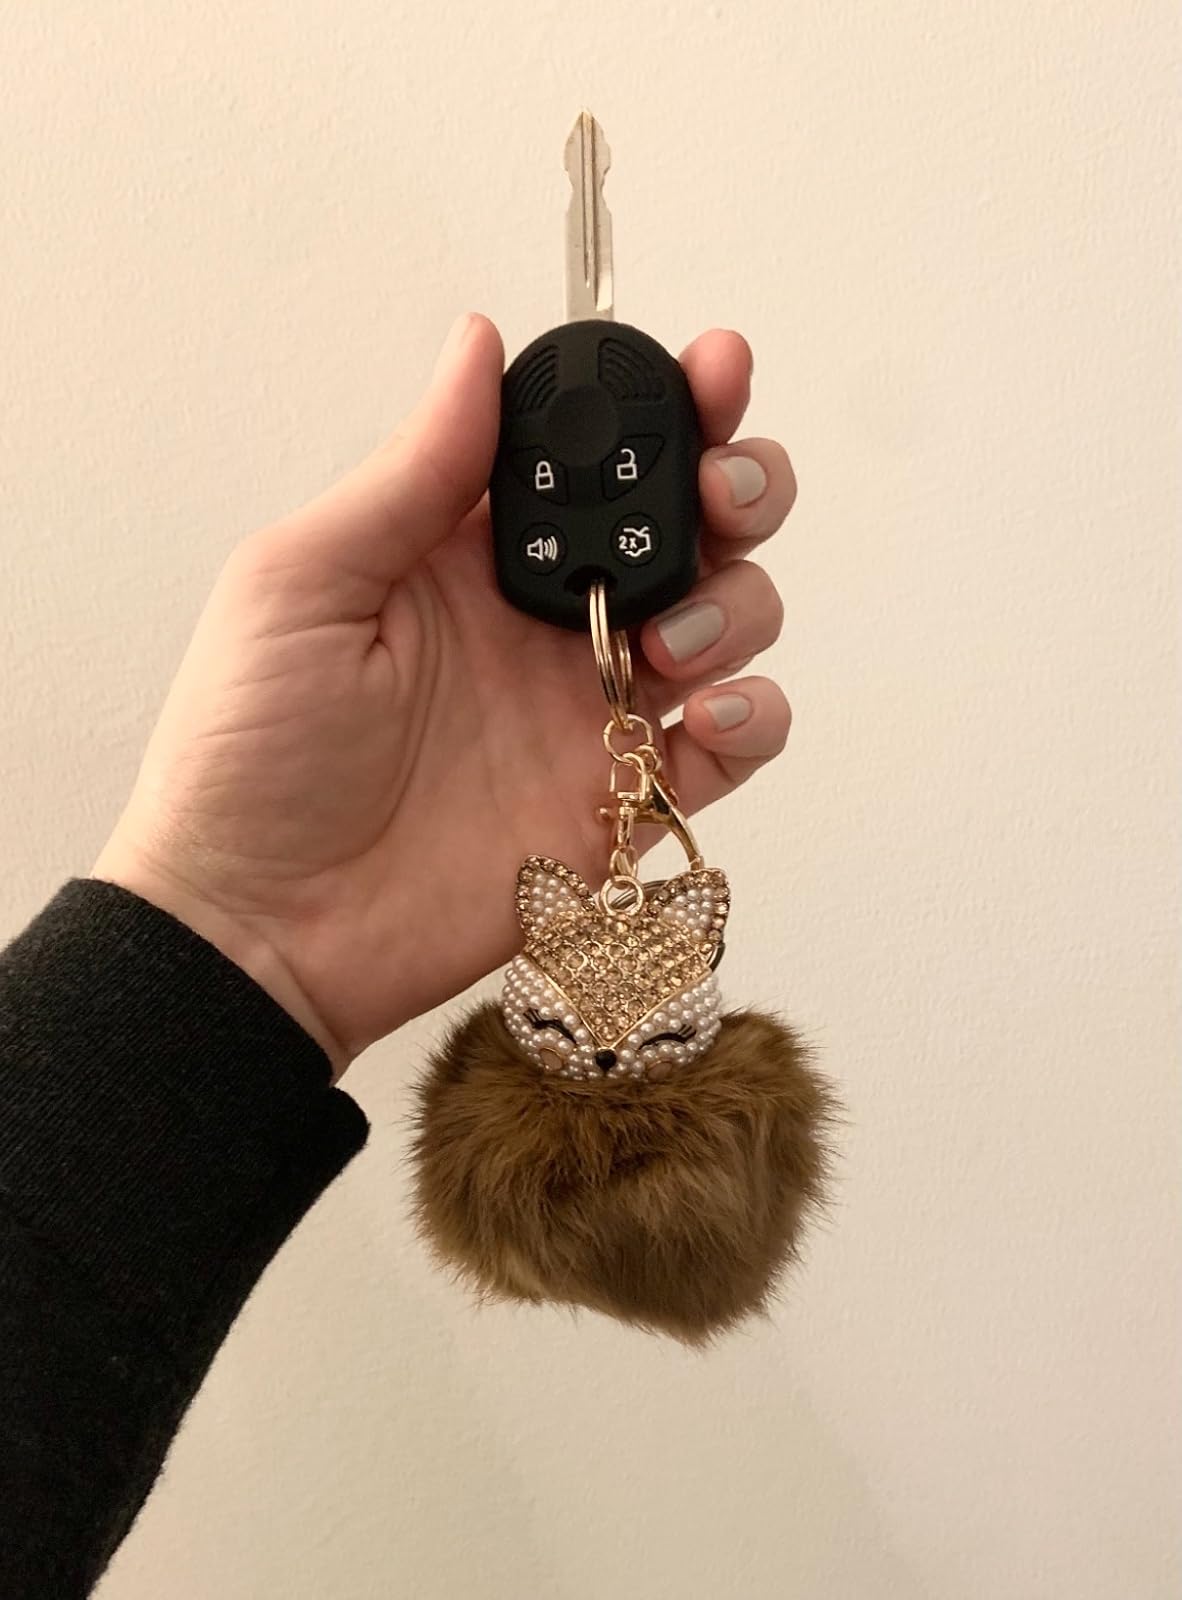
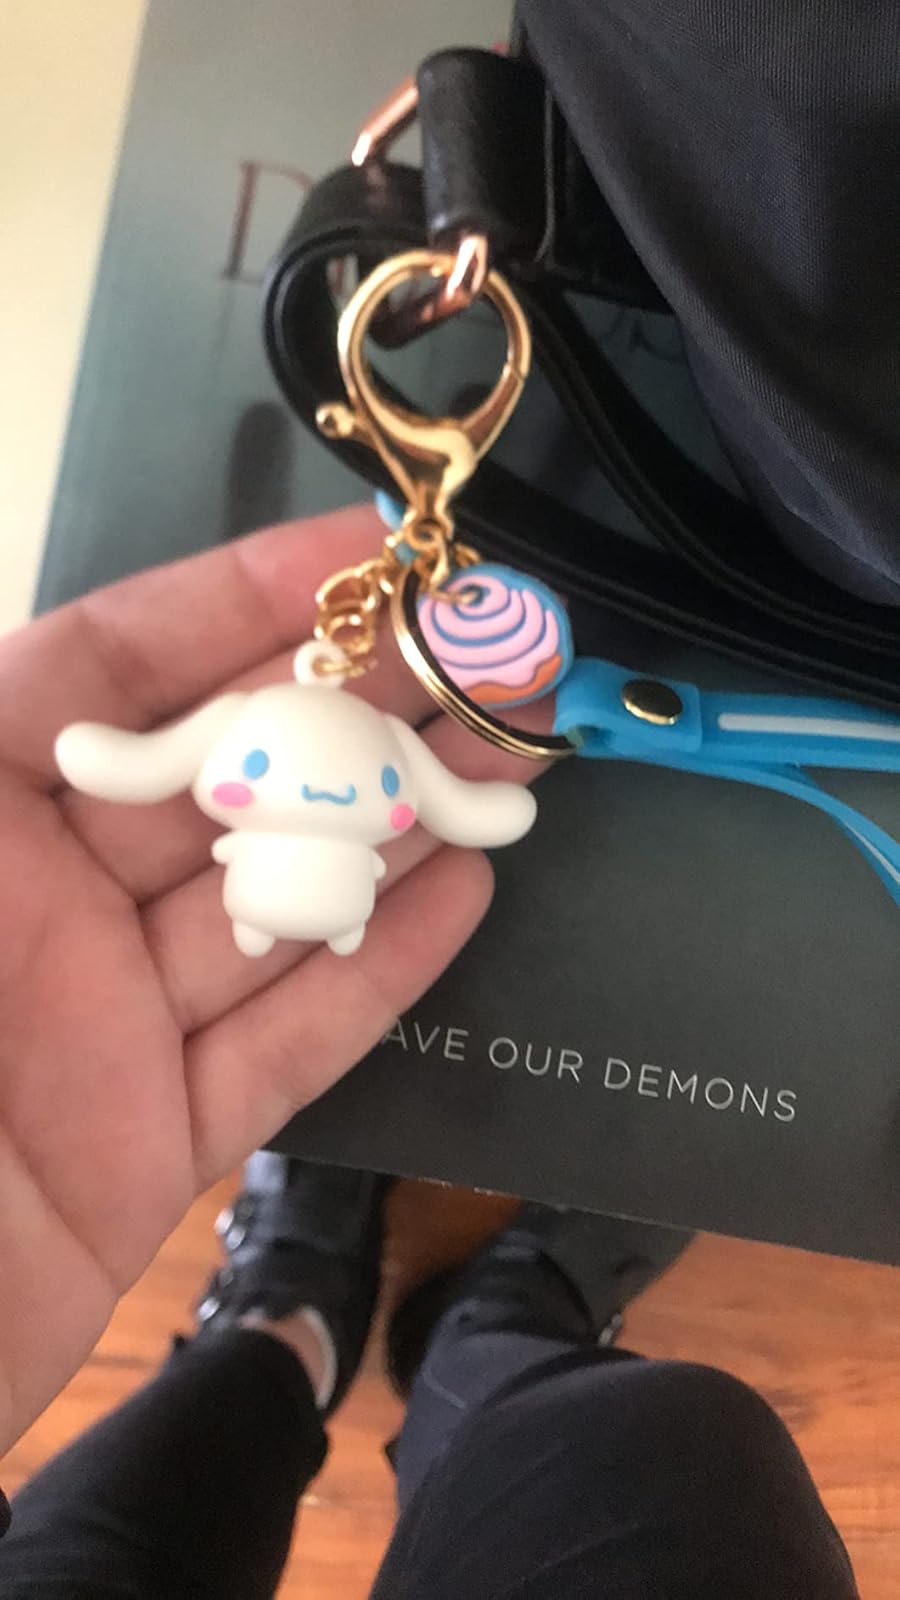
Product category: accessories_keychain
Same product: no